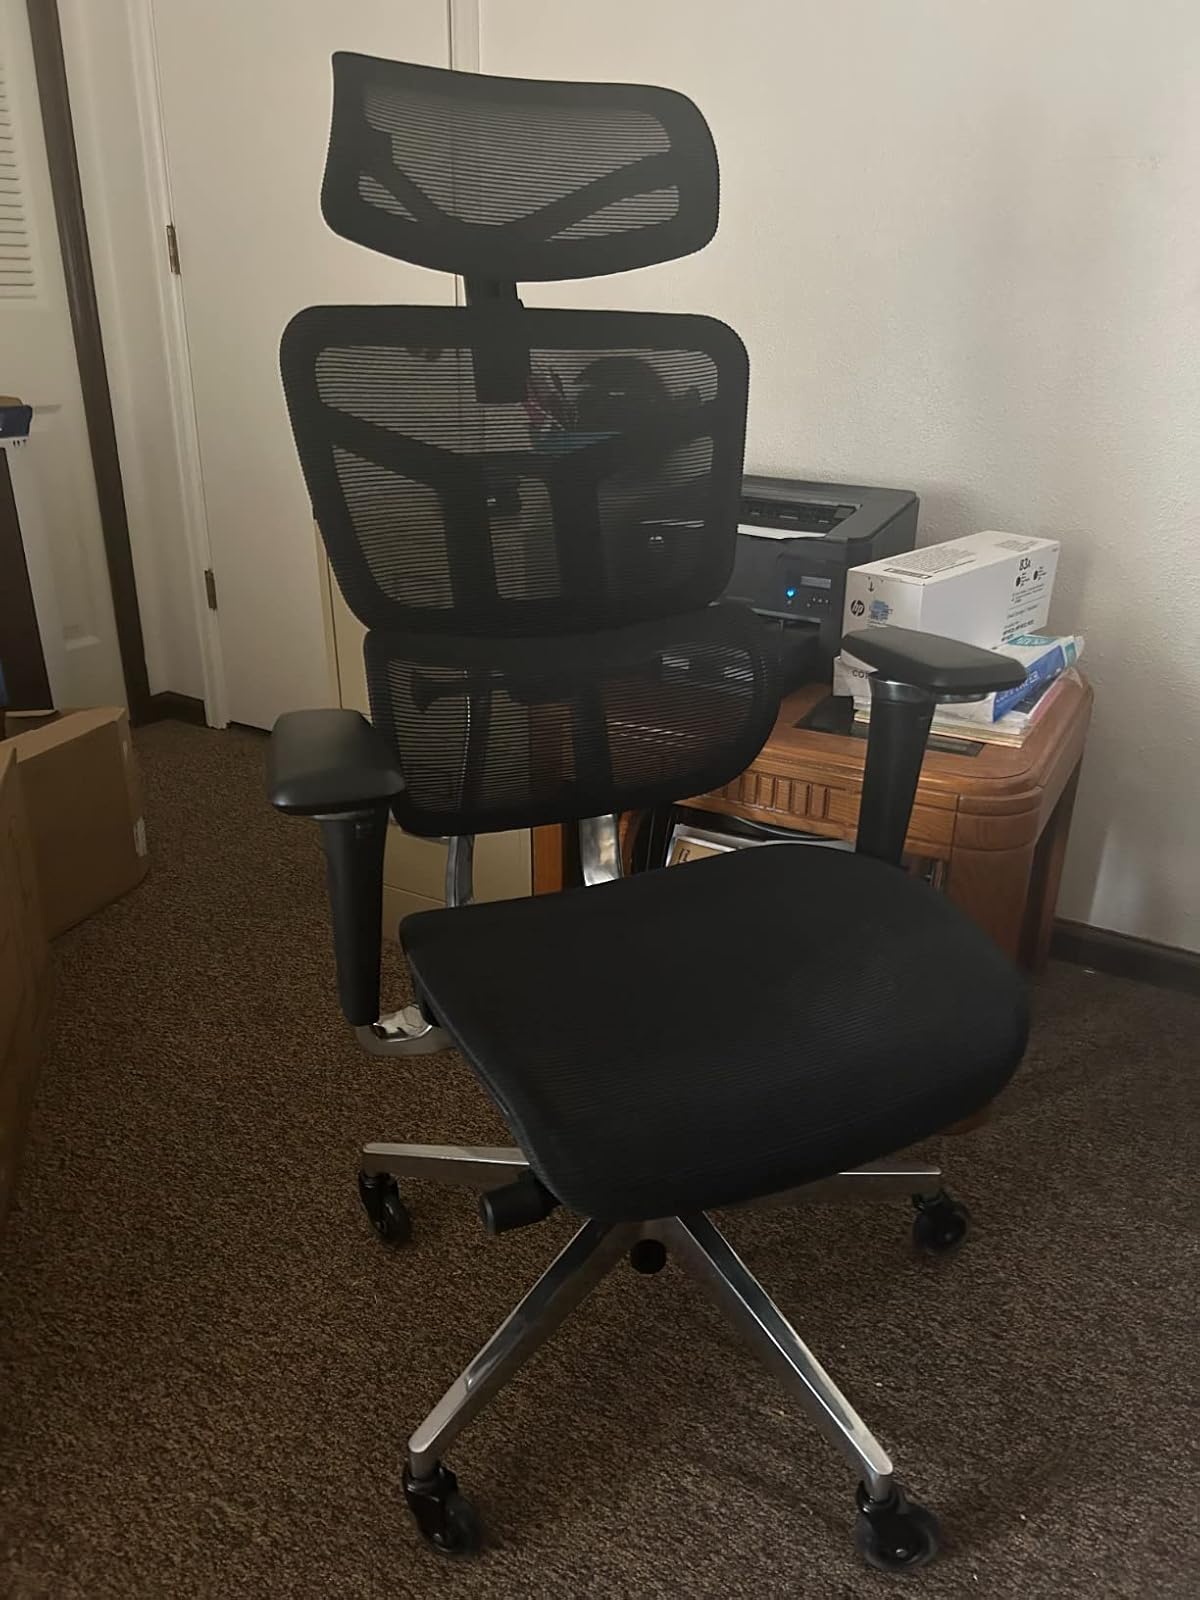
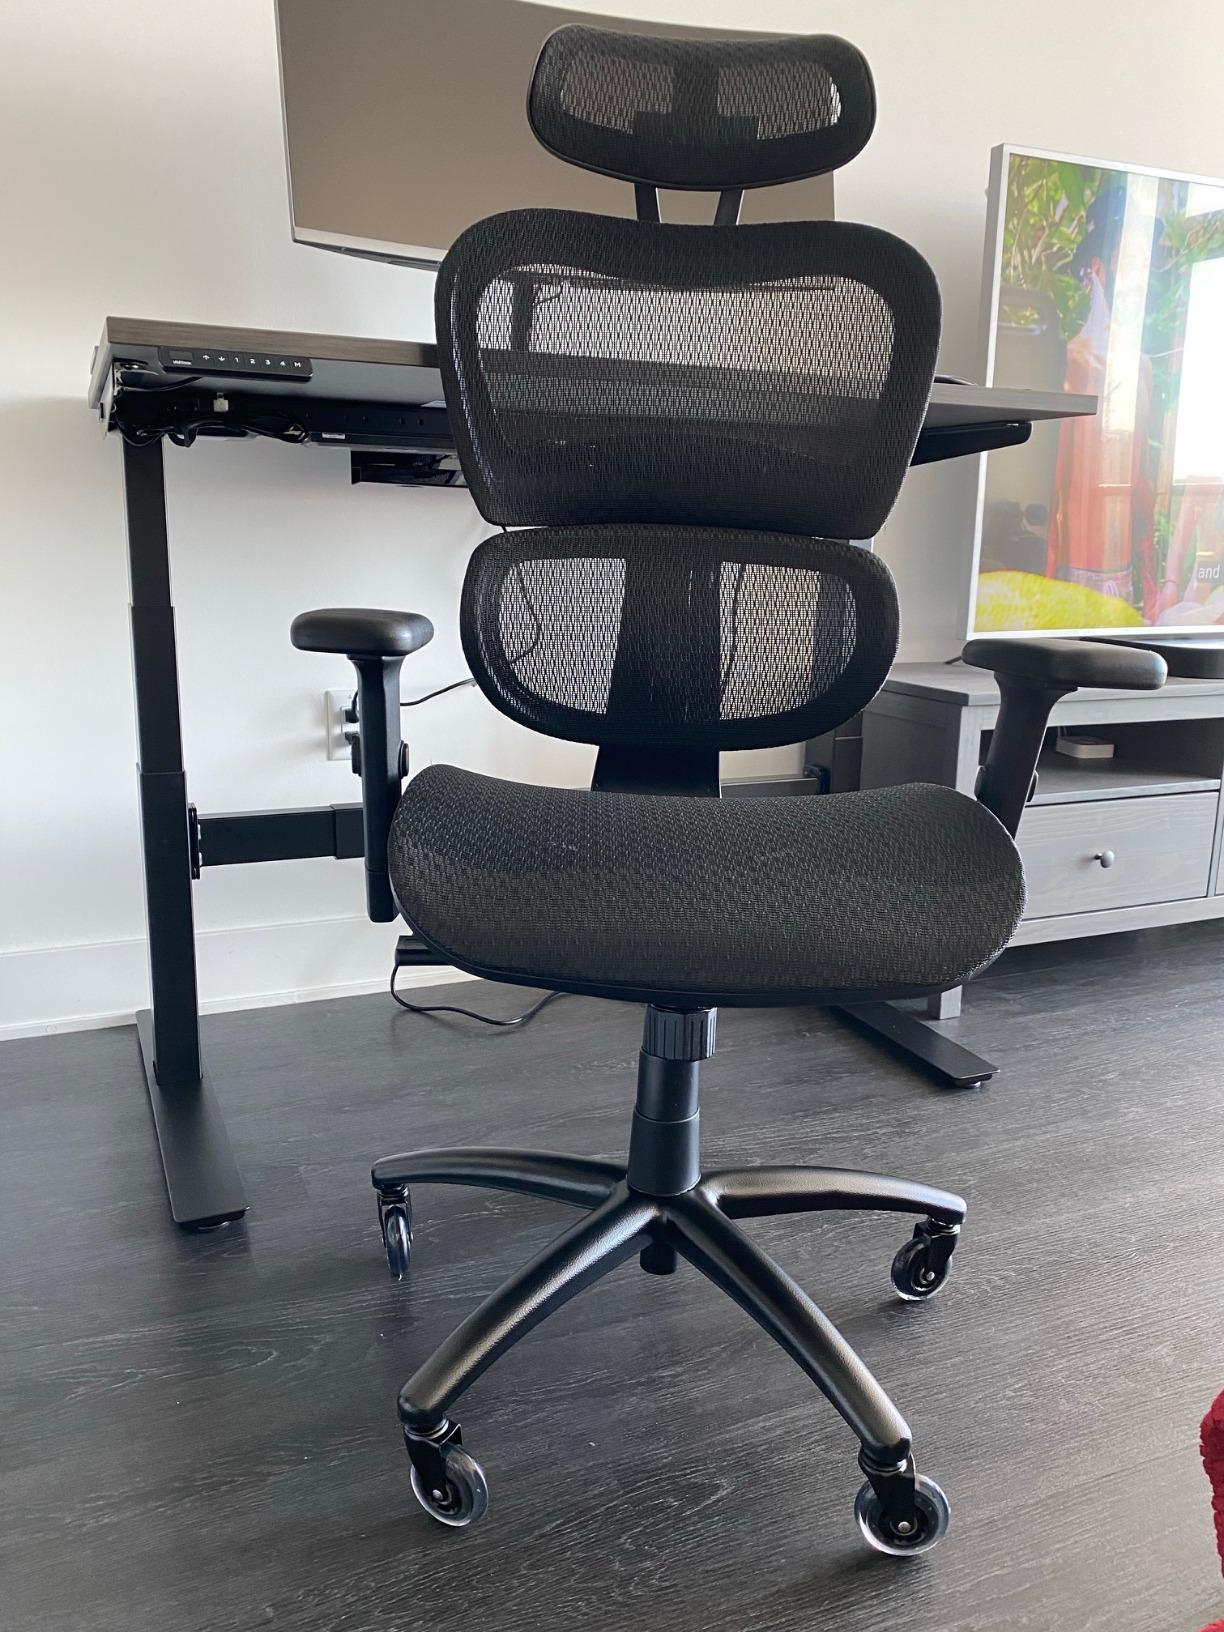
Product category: items_chair
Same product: no